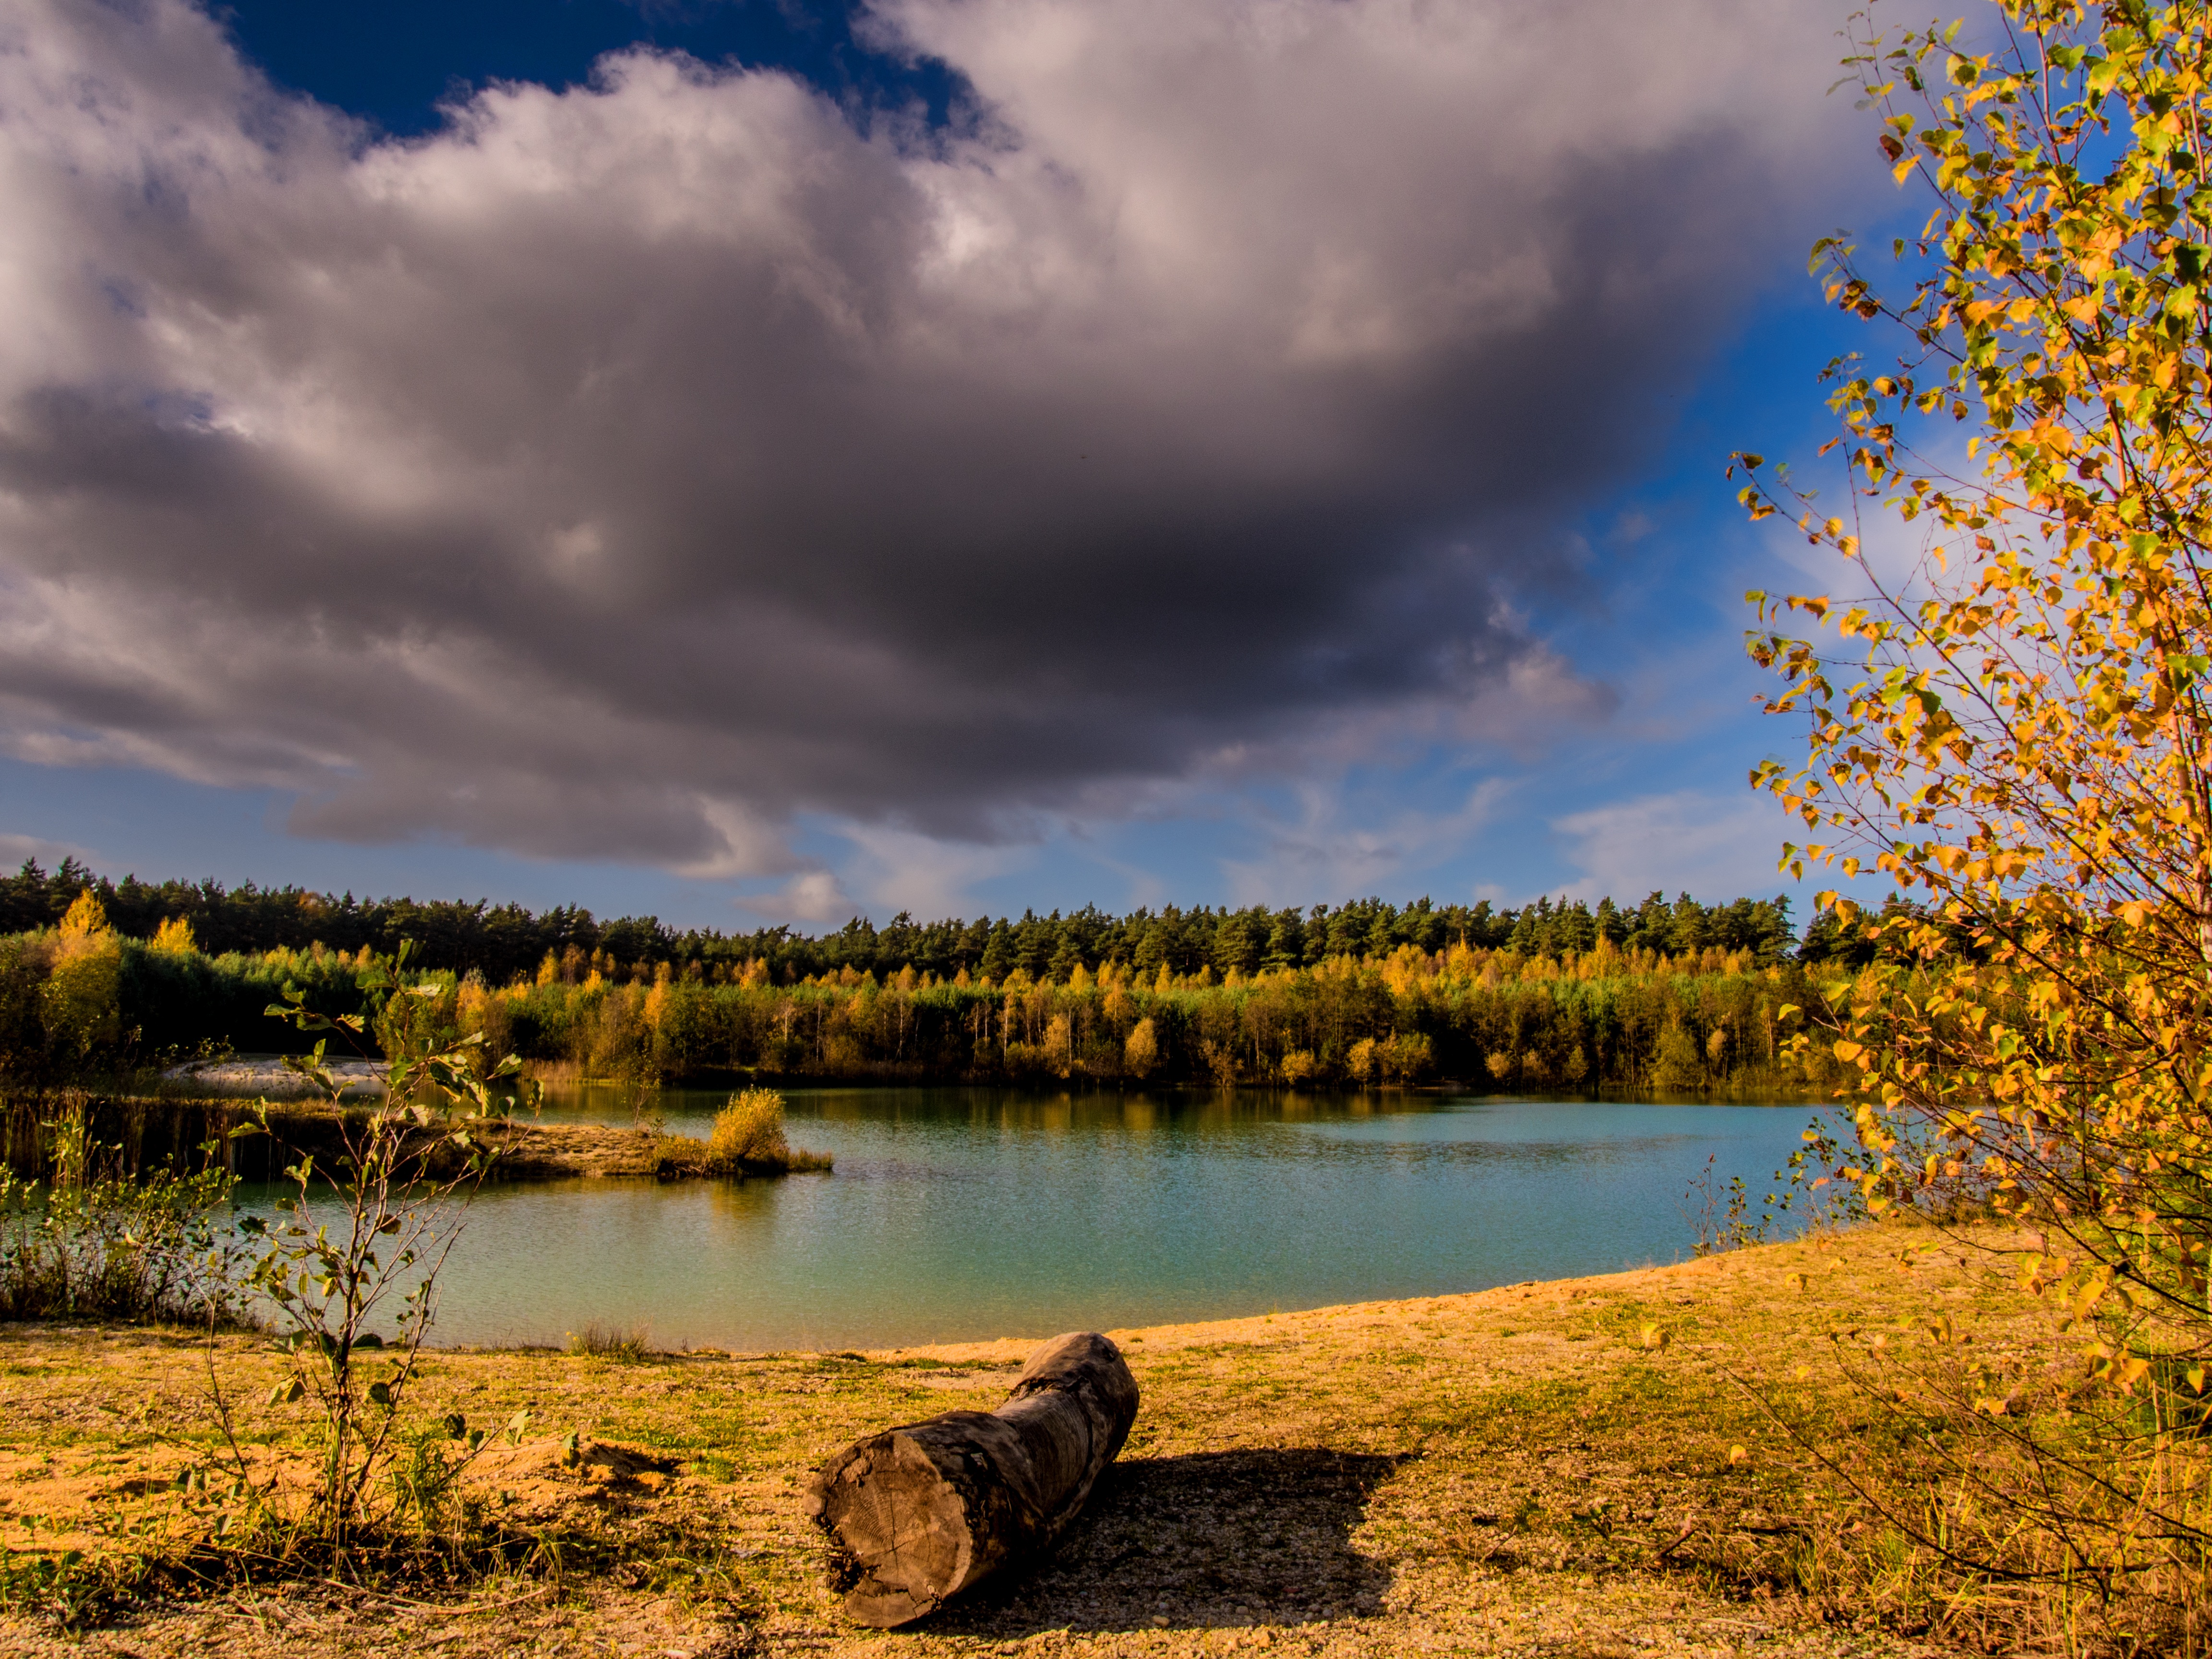
landscape, tree, water, nature, grass, sand, wilderness, mountain, cloud, sky, sunrise, sunset, meadow, sunlight, morning, leaf, lake, dawn, river, dusk, evening, reflection, autumn, reservoir, season, clouds, loch, waters, landscape water, rural area, meteorological phenomenon, natural environment, atmospheric phenomenon, woody plant